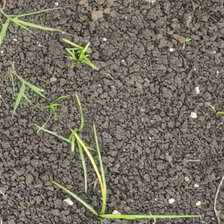
Weed species: Digitaria_SP_(Digitaria Sanguinalis )